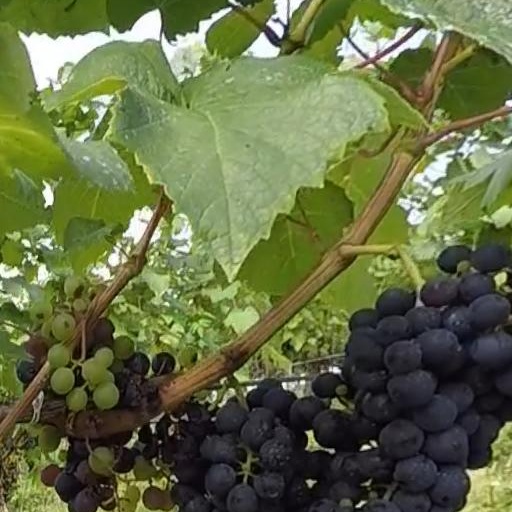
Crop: grape